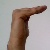
The image shows a hand gesture representing a space in Indian Sign Language.